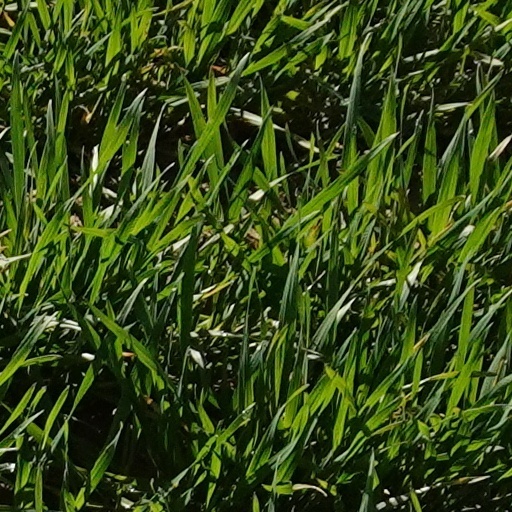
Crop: wheat